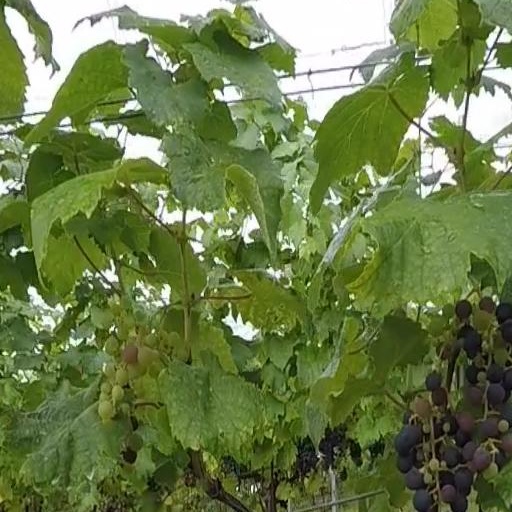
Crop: grape